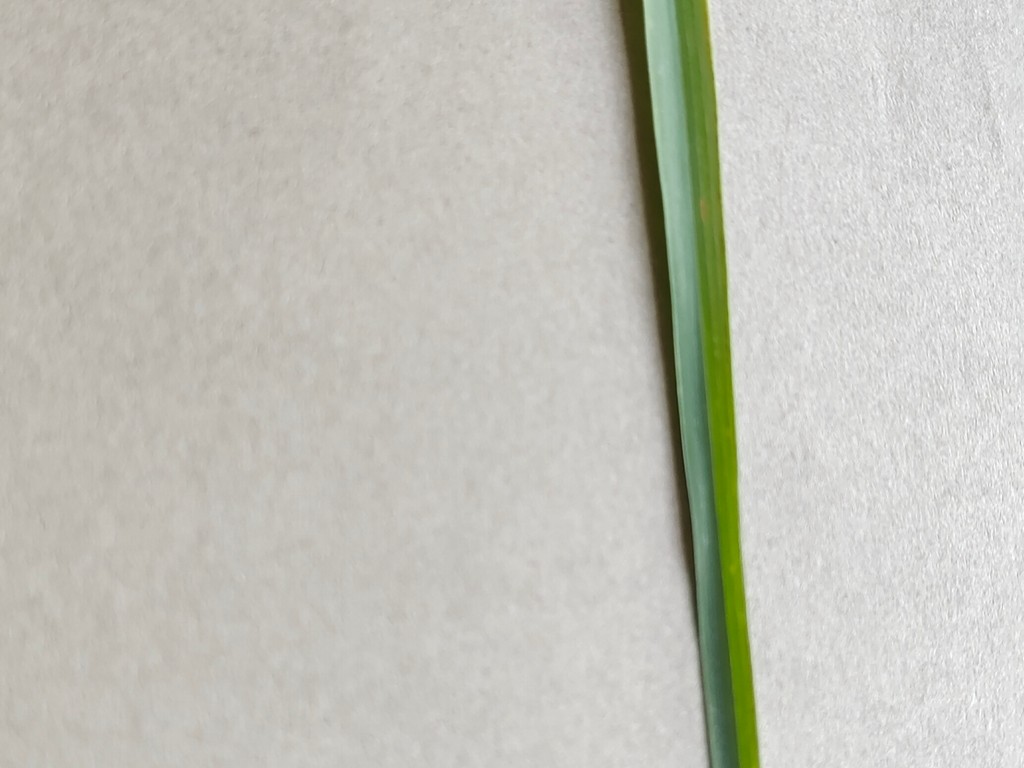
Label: Healthy